Doug Clark (serial killer)

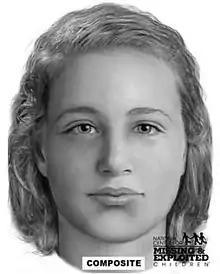
Forensic facial reconstruction of Clark's unidentified victim, found in 1980

Clark and Bundy were arrested and jailed on August 11, 1980. After the pair were arrested, the murder weapons were found hidden at Clark's workplace. Bundy was charged with two murders: Murray and "Cathy" whose killing she confessed to having been present at. Clark was charged with six murders.